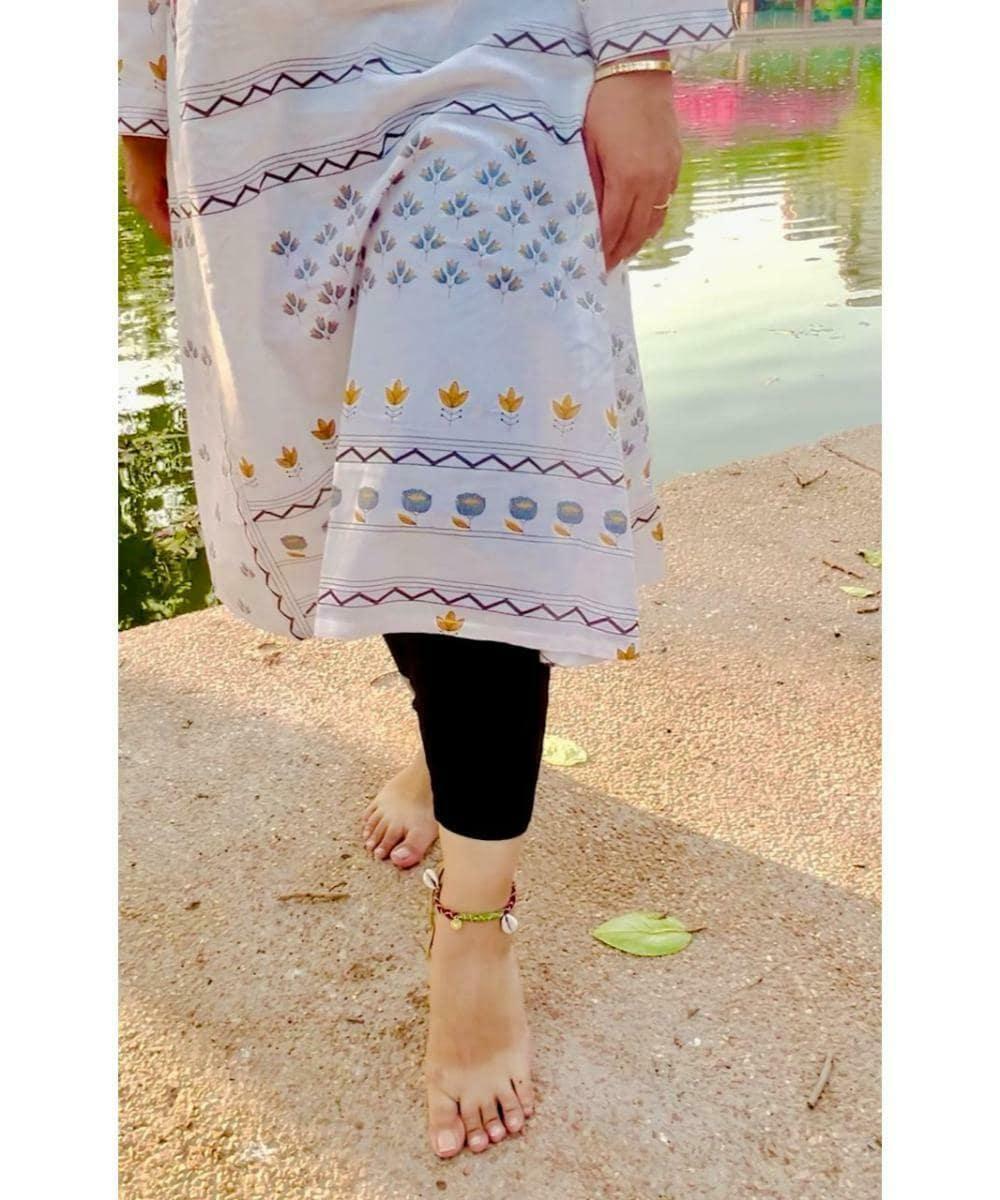
WORLD OF SCRUNCHIQUE Designer Handmade Women Desert Dreamer Anklet
Type: Anklets
Brand: WORLD OF SCRUNCHIQUE
Price: Rs. 300
Embrace the spirit of the desert with the Desert Dreamer Anklet. This bohemian beauty features a cascade of delicate gold chains adorned with tiny turquoise gemstones and textured brass beads. The soft jingle of the beads as you move adds a touch of bohemian charm to your step.
Features: Trendy, Fashionable, Goan Style, Bohemian Fashion, Boho, Chic